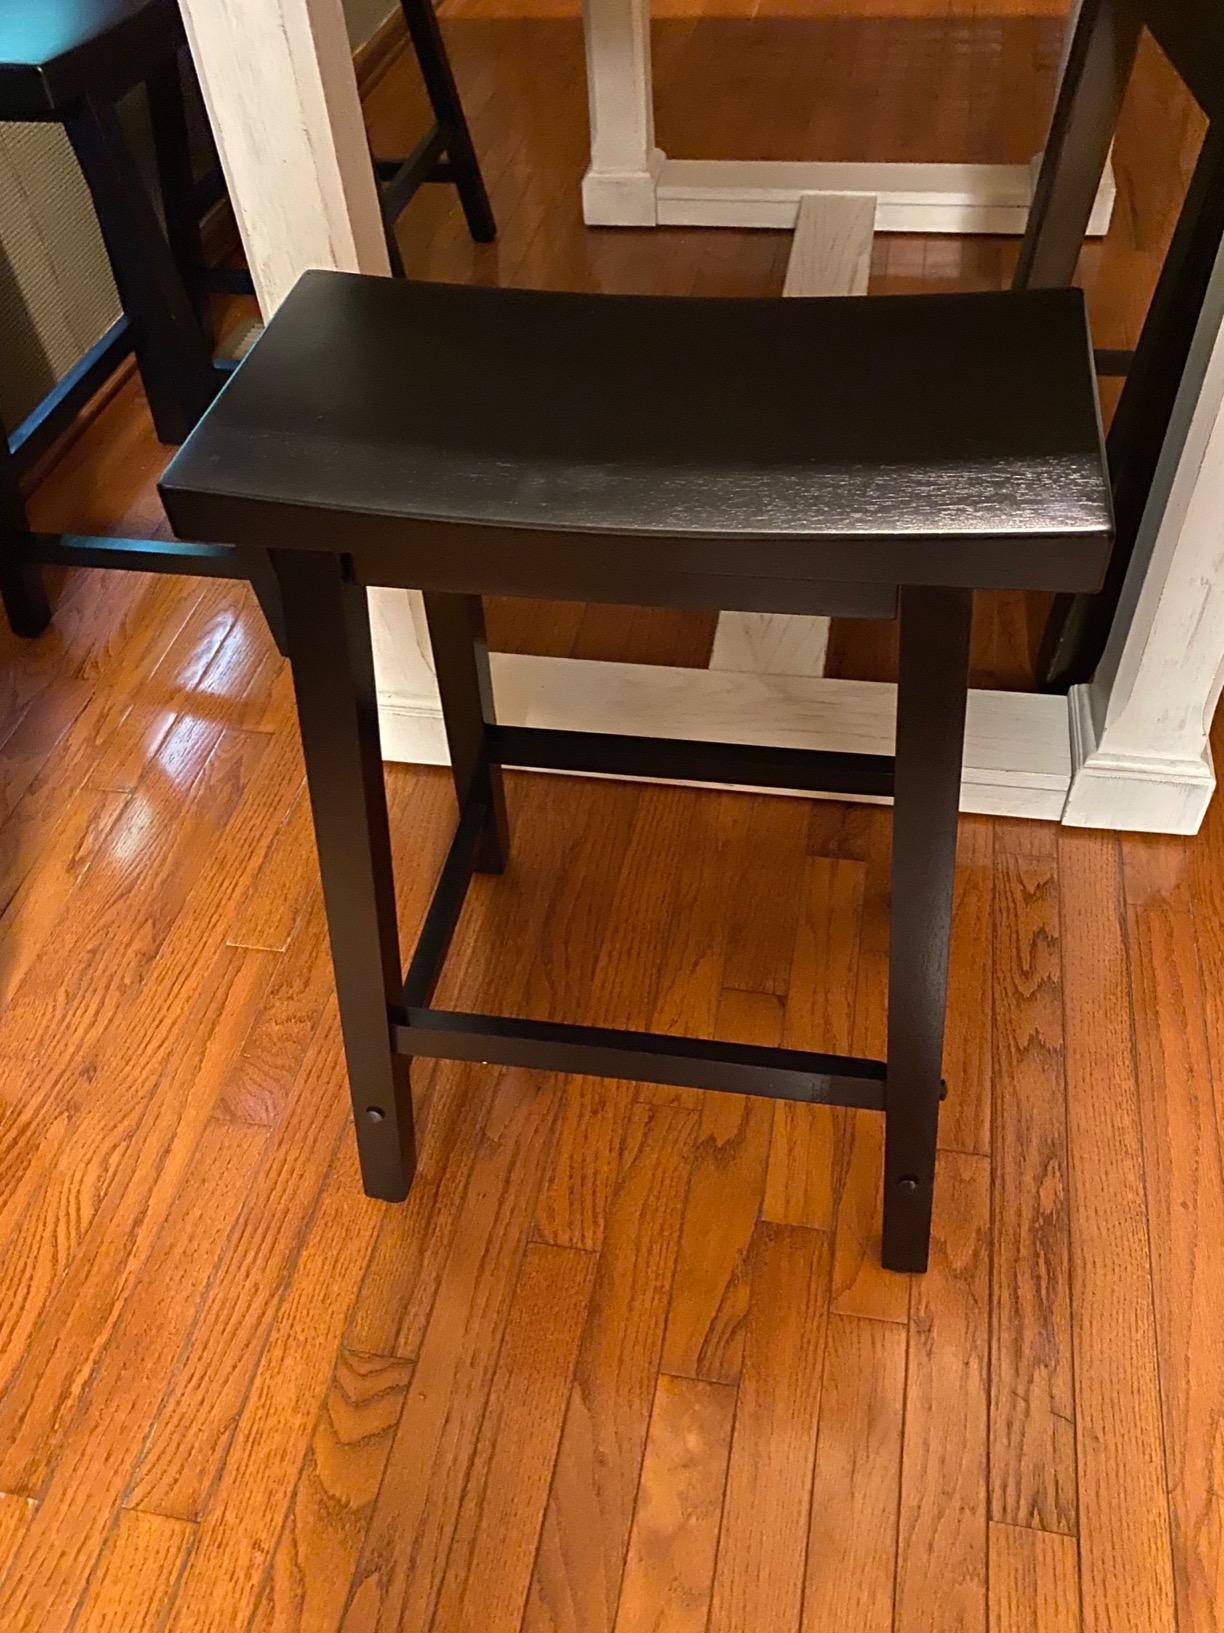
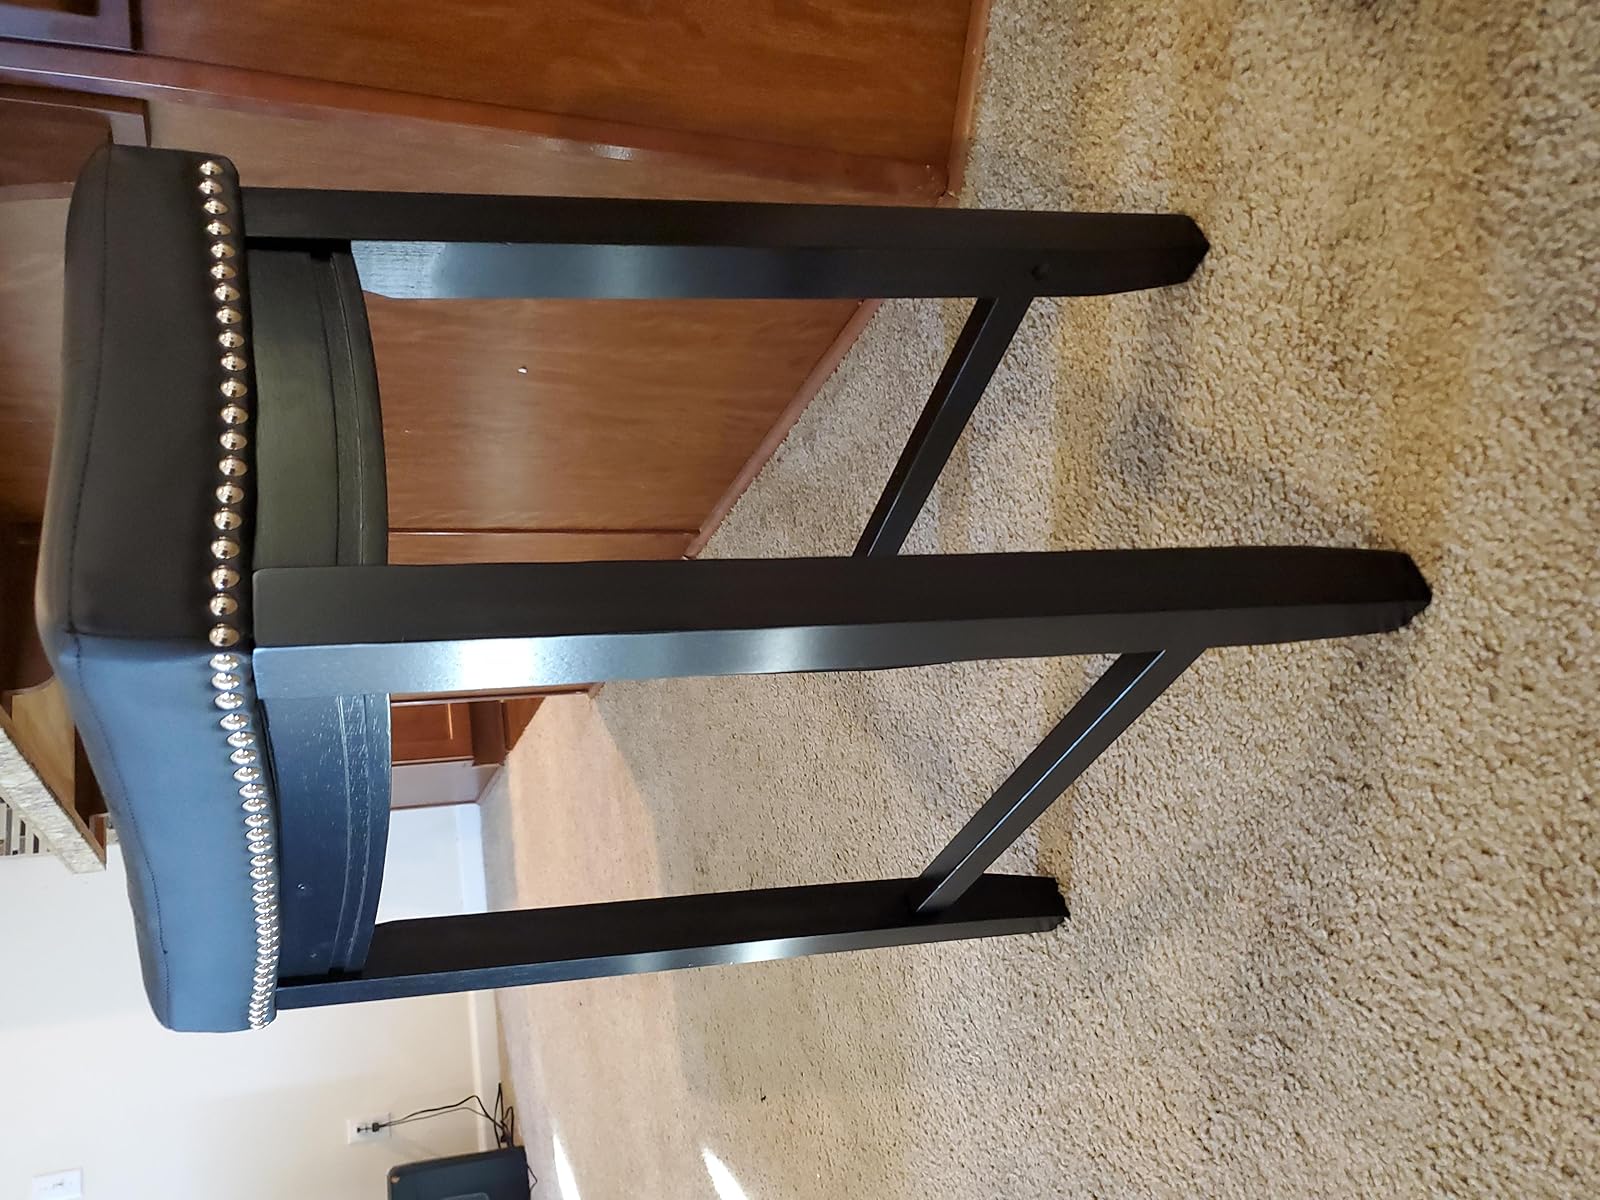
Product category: stool
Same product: no